Alexander T. Goodwin

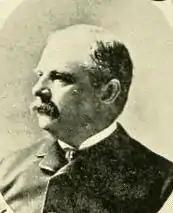
Alexander T. Goodwin

Alexander Taylor Goodwin (August 9, 1837 – July 3, 1899) was an American lawyer and politician from New York.